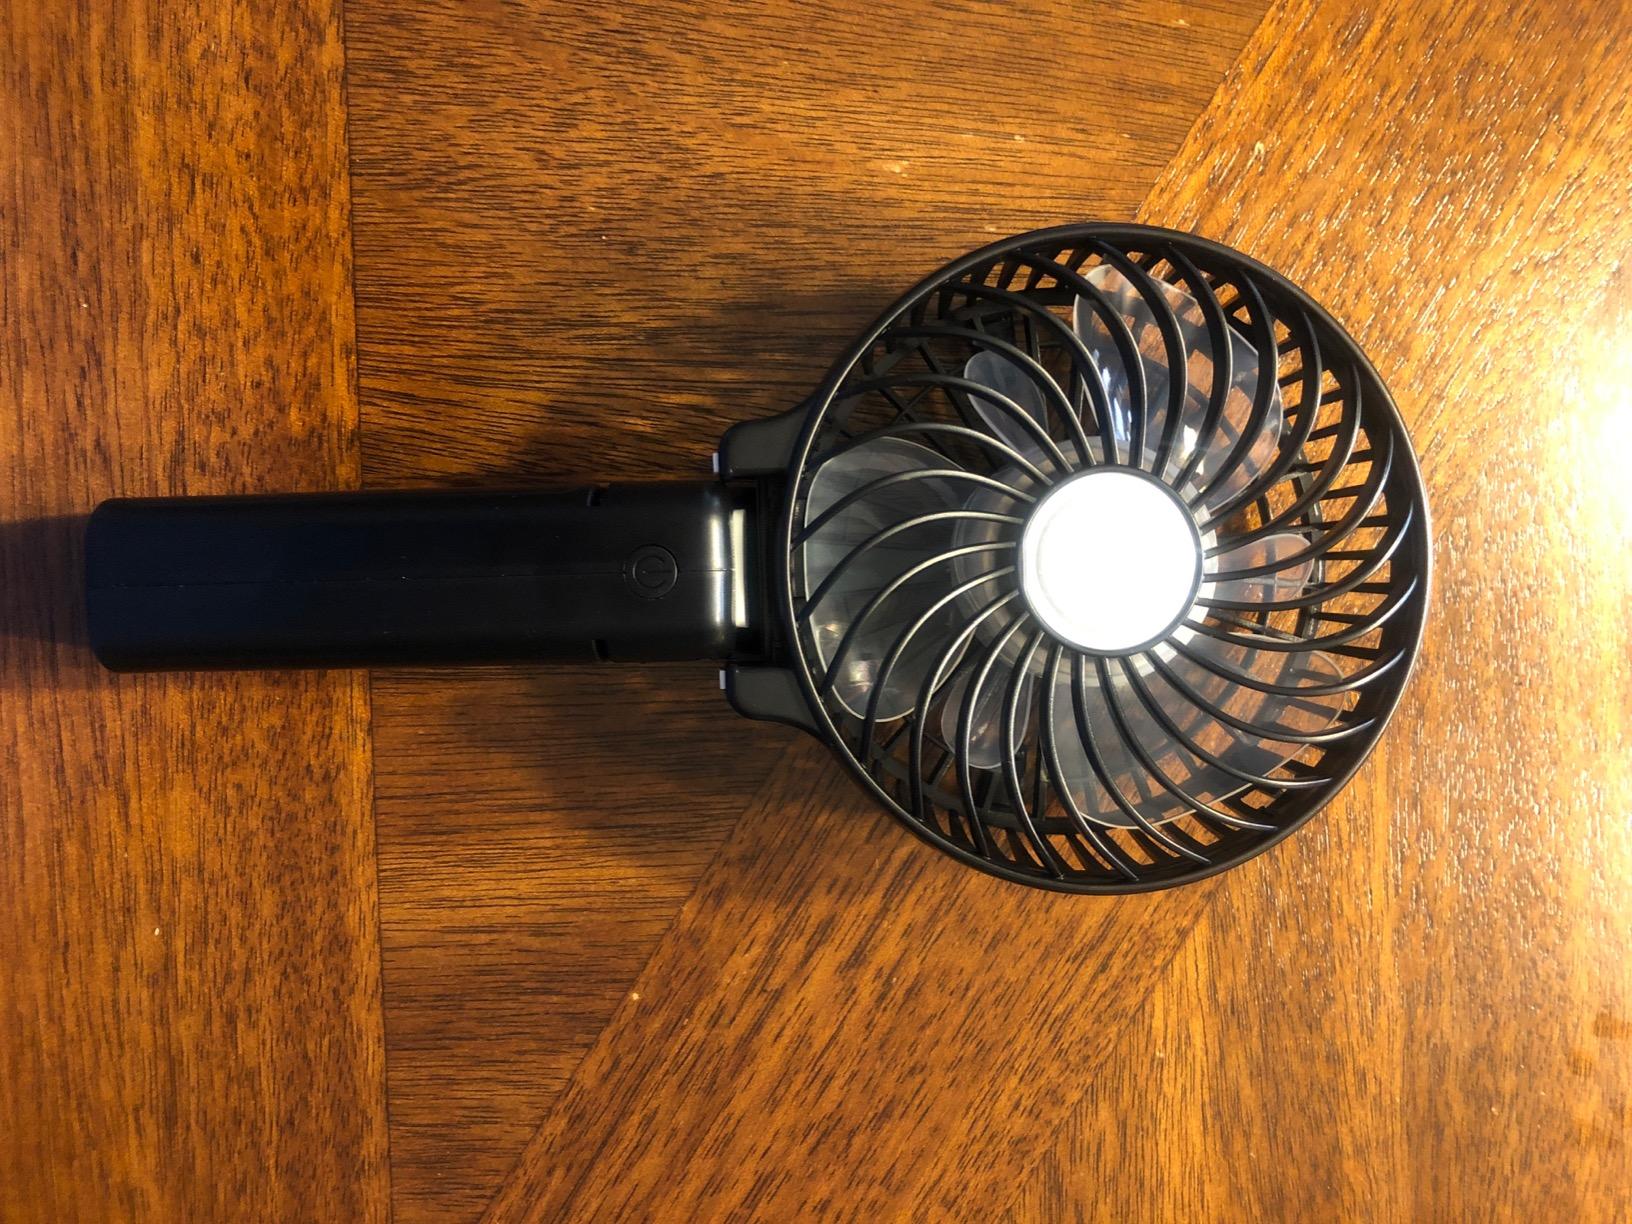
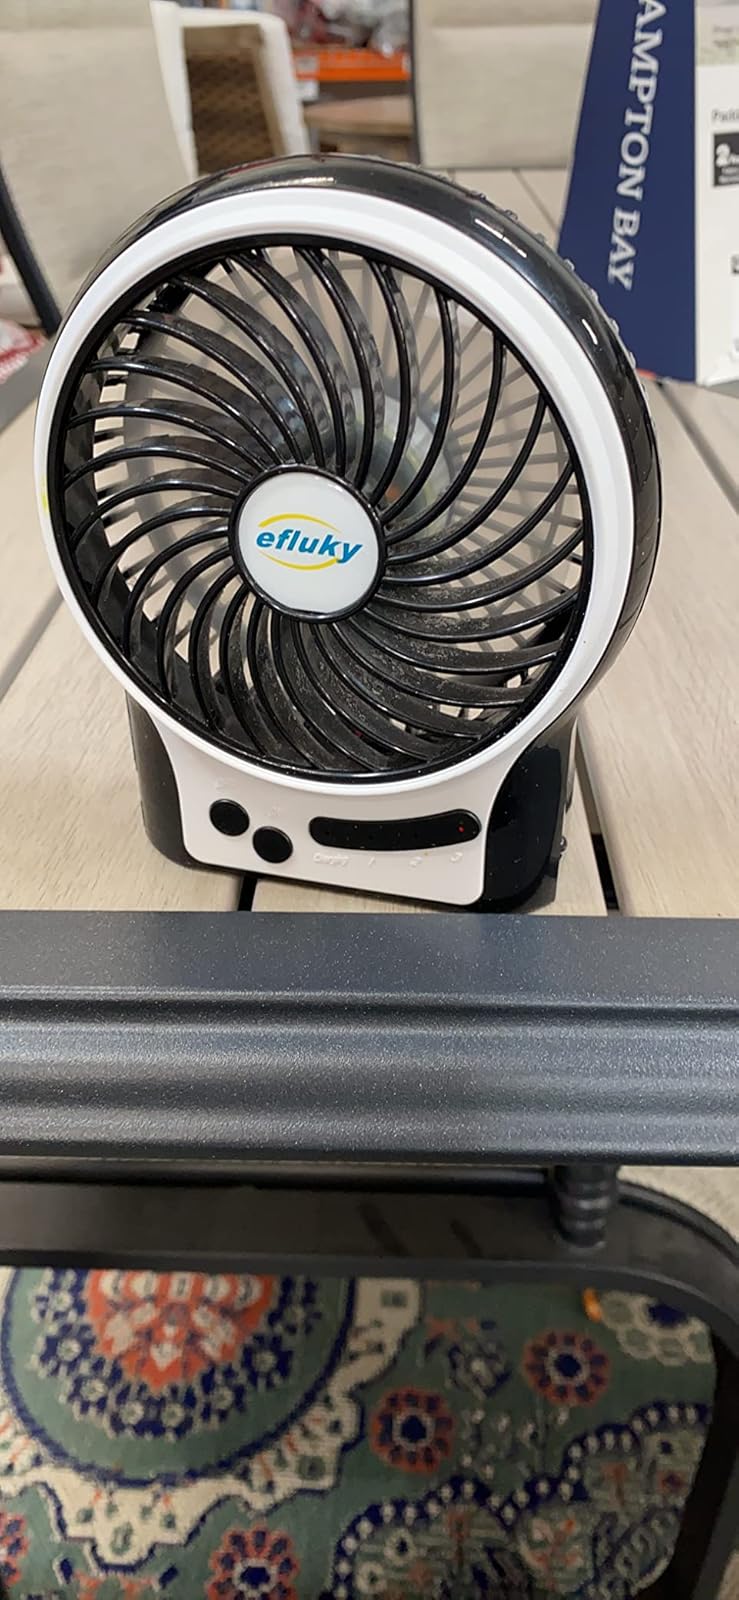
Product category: fan
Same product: no